Pernik Peninsula

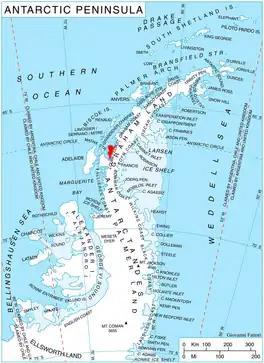
Location of Pernik Peninsula on Loubet Coast, Antarctic Peninsula.

Pernik Peninsula is the ice-covered peninsula projecting 40 km in northwest direction from Loubet Coast on the west side of Antarctic Peninsula. It is bounded by Darbel Bay to the northeast, Lallemand Fjord to the west and Crystal Sound to the northwest, and its northern part is dominated by Protector Heights.